The Whale (2022 film)

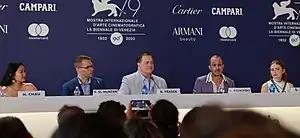
The cast, director and writer holding a press conference during the 2022 Venice Film Festival

"The Whale" had its world premiere at the 79th Venice International Film Festival on September 4, 2022, where it received a six-minute standing ovation. It made its North American premiere at the 2022 Toronto International Film Festival on September 11, 2022. It had a limited theatrical release in the United States on December 9, 2022, then expanded to wide release on December 21.